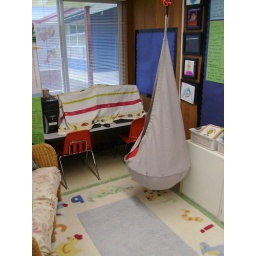
swing chair in the library